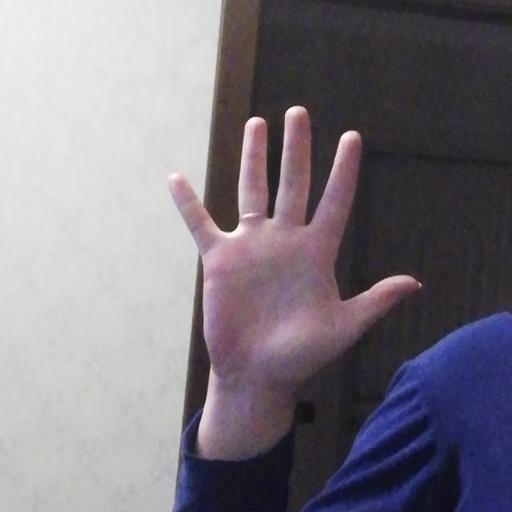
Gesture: palm